Colégio Humboldt São Paulo

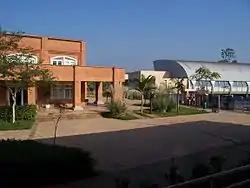

Colégio Humboldt São Paulo is a German international school in the Interlagos neighborhood of São Paulo, São Paulo, Brazil. The school serves infant school through the final year of secondary school.